Amphibious assault ship

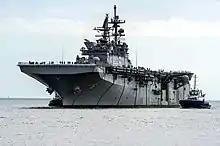
Example of LHA:

Due to their aircraft carrier heritage, all amphibious assault ships resemble aircraft carriers in design. The flight deck is used to operate attack and utility helicopters for landing troops and supplies and on some ship types also launch and recover fixed wing aircraft such as V/STOL Harrier "jump jet"s or F-35Bs to provide air support to landing operations. STOL aircraft such as the North American Rockwell OV-10 Bronco were sometimes deployed on large-deck amphibious assault ships and were able to perform short take-offs and landings without needing catapults or arresting wires, although for safety and clearance reasons landings were most often not permitted. Landing craft are also carried, either on deck-mounted davits, or in an internal well dock (USN: "well deck").